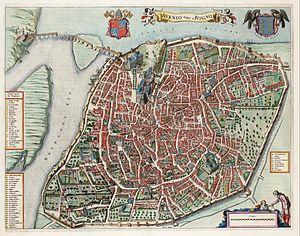
Le Pont Saint-Bénézet, couramment appelé Pont d'Avignon, est un vestige de pont sur le Rhône composé de quatre arches.
Avignon est une ville du sud de la France, située au confluent du Rhône et de la Durance. C'est la ville où siège le conseil du Grand Avignon. Avignon est le chef-lieu de l'arrondissement d'Avignon et du département de Vaucluse. Ses habitants s'appellent les Avignonnais.
Jacques Duèze, né en 1244 à Cahors, mort en 1334 à Avignon, issu d'une famille de la bourgeoisie aisée de Cahors, devient le 196ᵉ pape de l’Église catholique en 1316 sous le nom de Jean XXII.
Le dictionnaire des rues d'Avignon est un dictionnaire des rues de la commune d'Avignon, commune française dans le département de Vaucluse.
Avignon est une ville du Sud de la France, dans le Vaucluse, qui s'étend sur la rive gauche du Rhône. L'histoire d'Avignon remonte à une occupation dès le Néolithique, elle est de nos jours surnommée la « cité des papes » en raison de l’installation des papes de 1309 à 1423, qui conservèrent des États dans le sud de la France jusqu’à la Révolution.